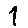
Label: 1